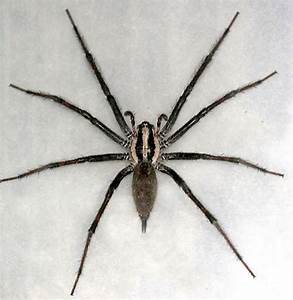
Label: ragno